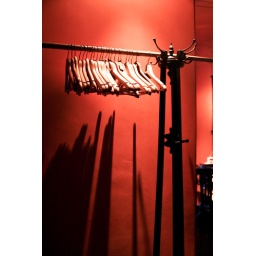
in front of the red wall